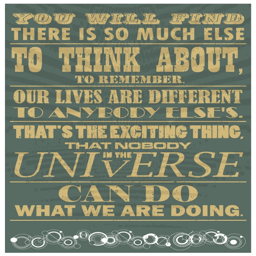
the second poster in the quotes series .